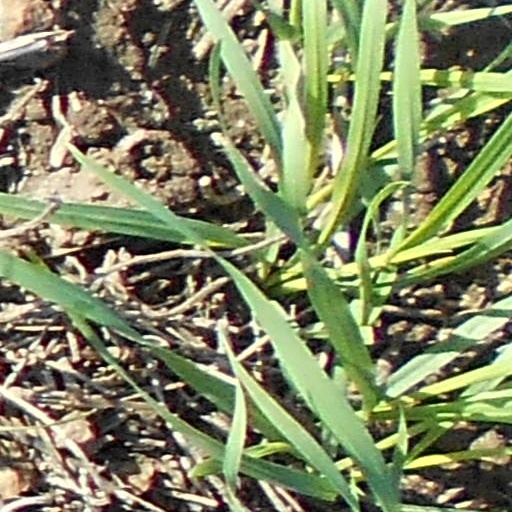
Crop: wheat